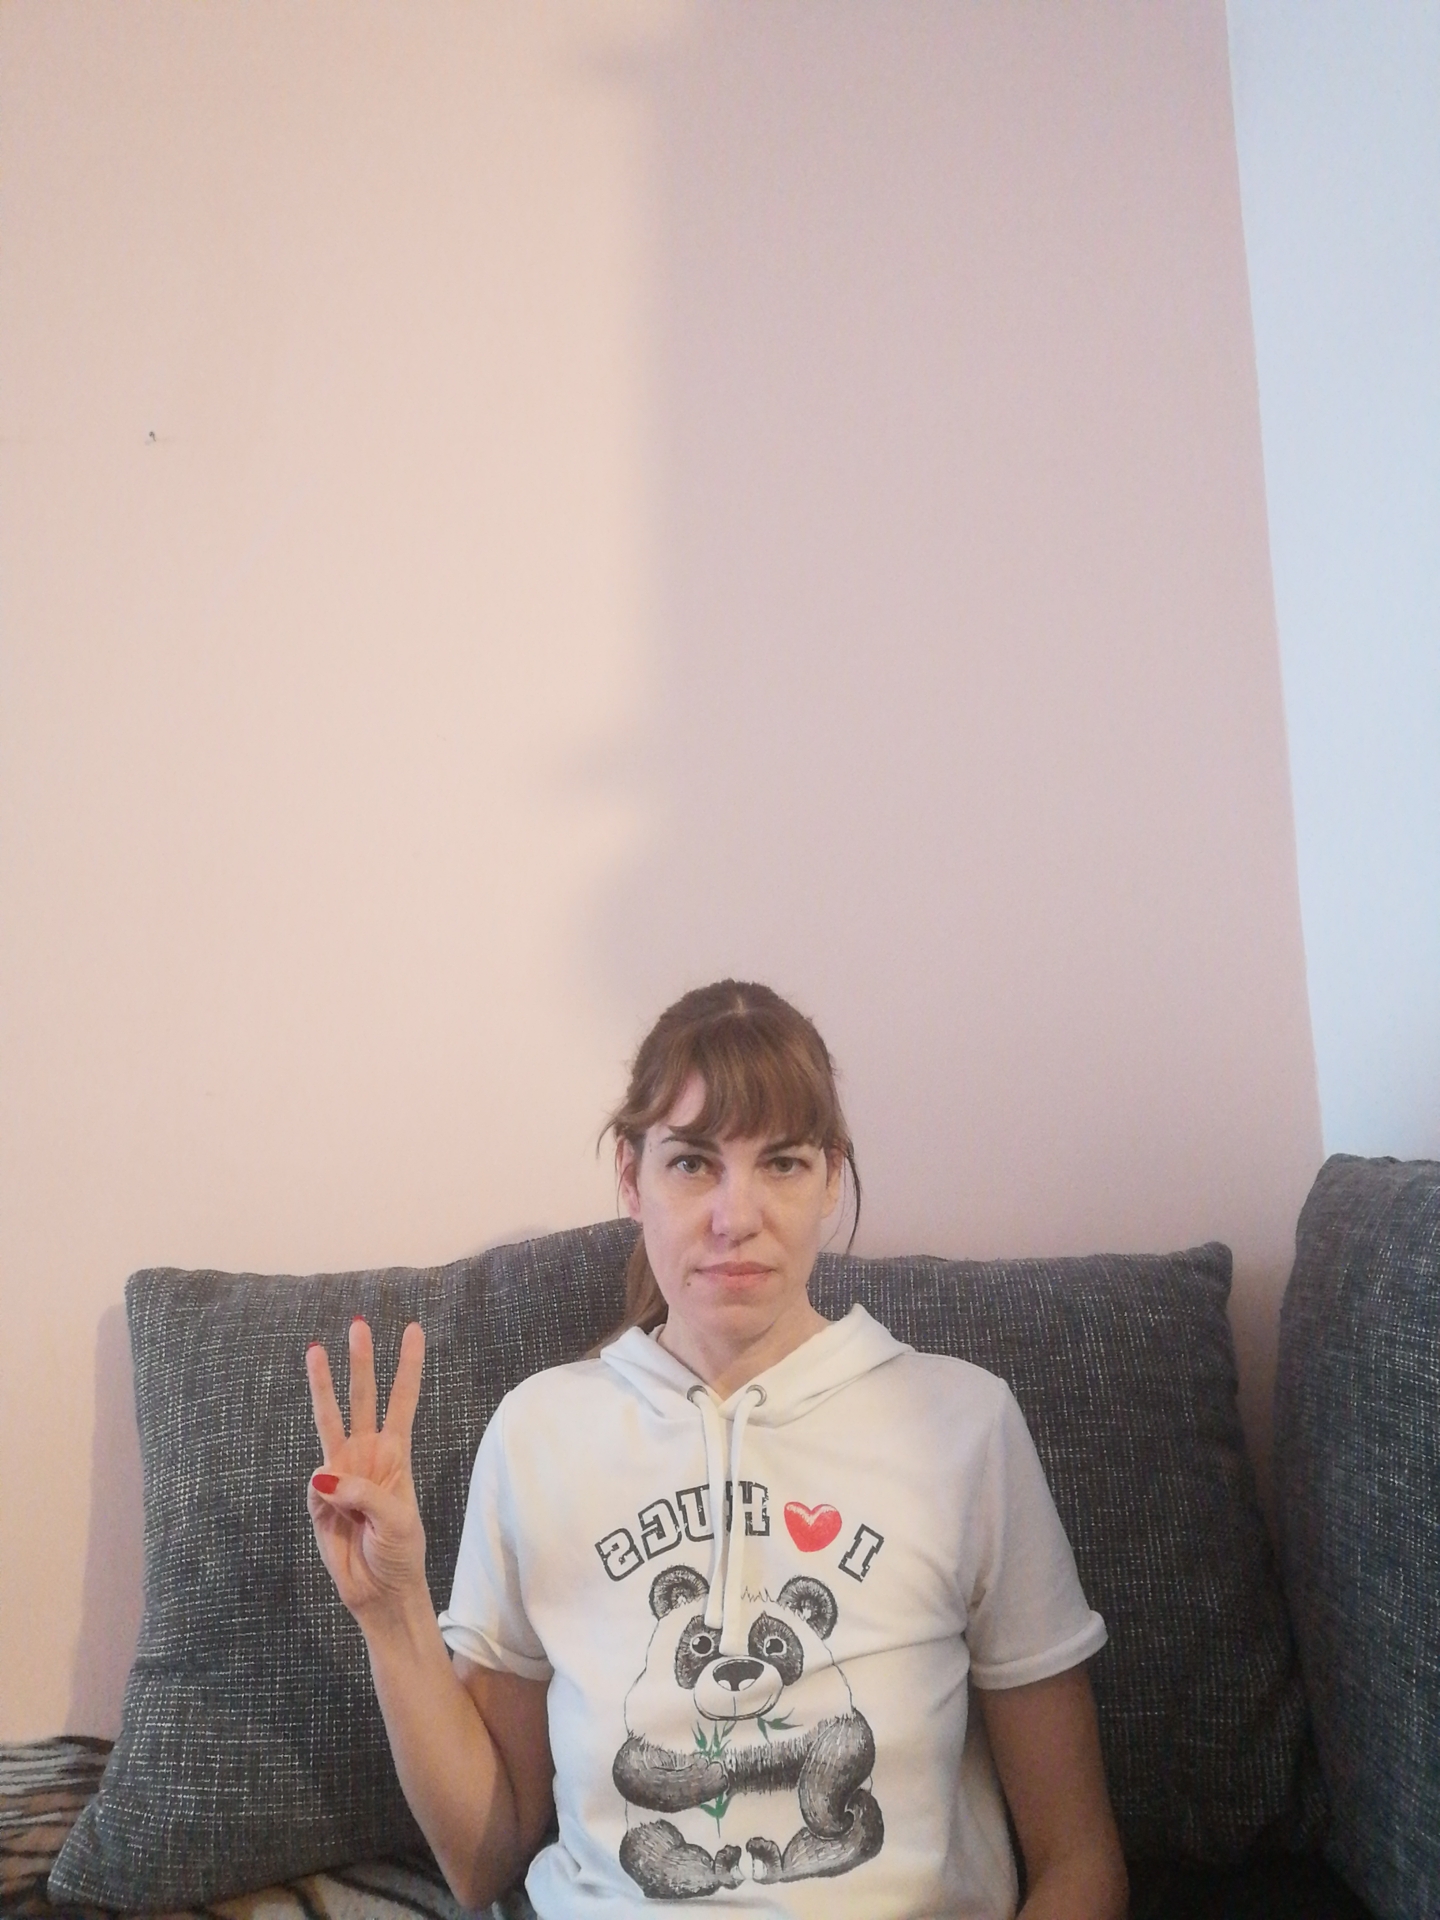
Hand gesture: three